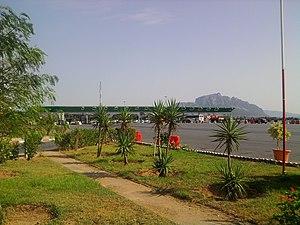
Tunisie, Autoroute A 1, Gare de péage de Mornag
L'autoroute A1 relie Tunis, capitale de la Tunisie, à Gabès et Médenine à Ben Gardane sur une longueur de 445 kilomètres sur l'axe nord-sud. Elle doit à terme relier Tunis à Ras Jedir sur la frontière tuniso-libyenne.